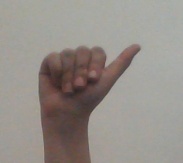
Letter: dhad